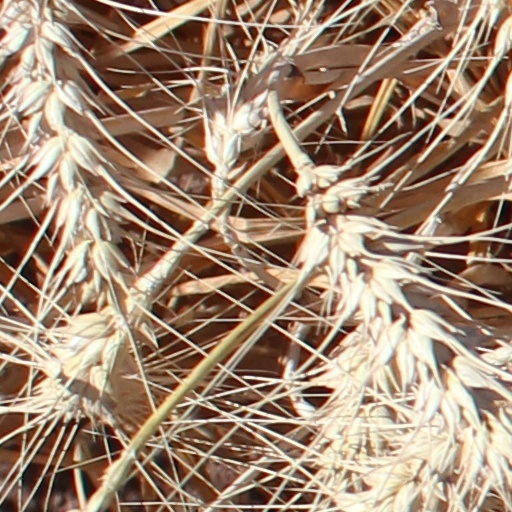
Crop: wheat